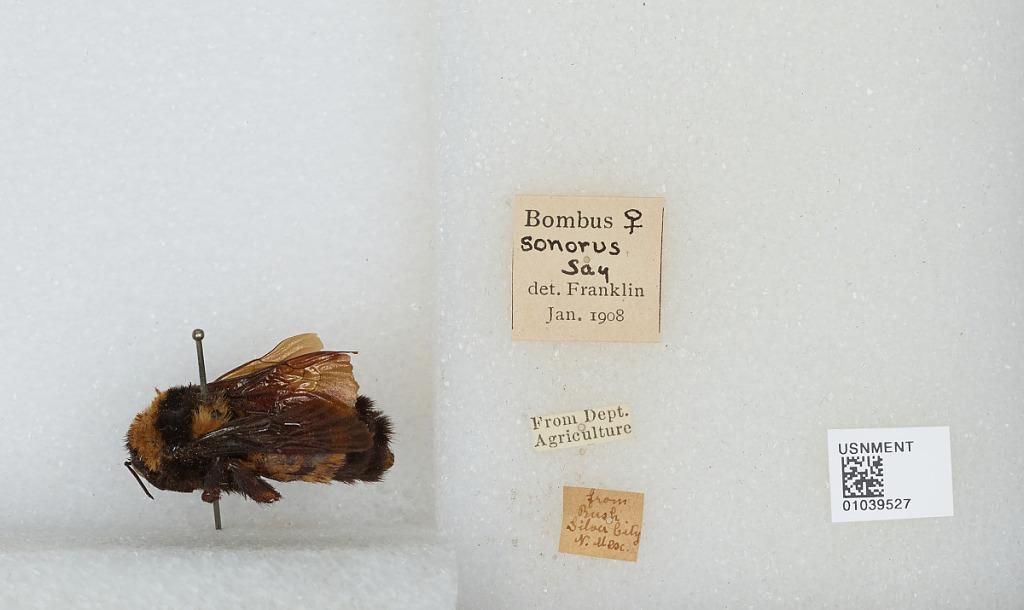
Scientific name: Bombus (Fervidobombus) sonorus Say
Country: United States
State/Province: New Mexico
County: Grant
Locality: Silver City
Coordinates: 32.7781, -108.274
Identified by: Franklin